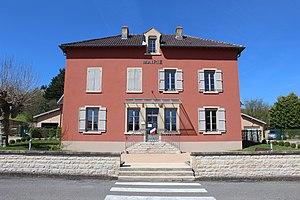
Mairie de Davayé dans la Saône-et-Loire
Davayé est une commune française située dans le département de Saône-et-Loire en région Bourgogne-Franche-Comté.